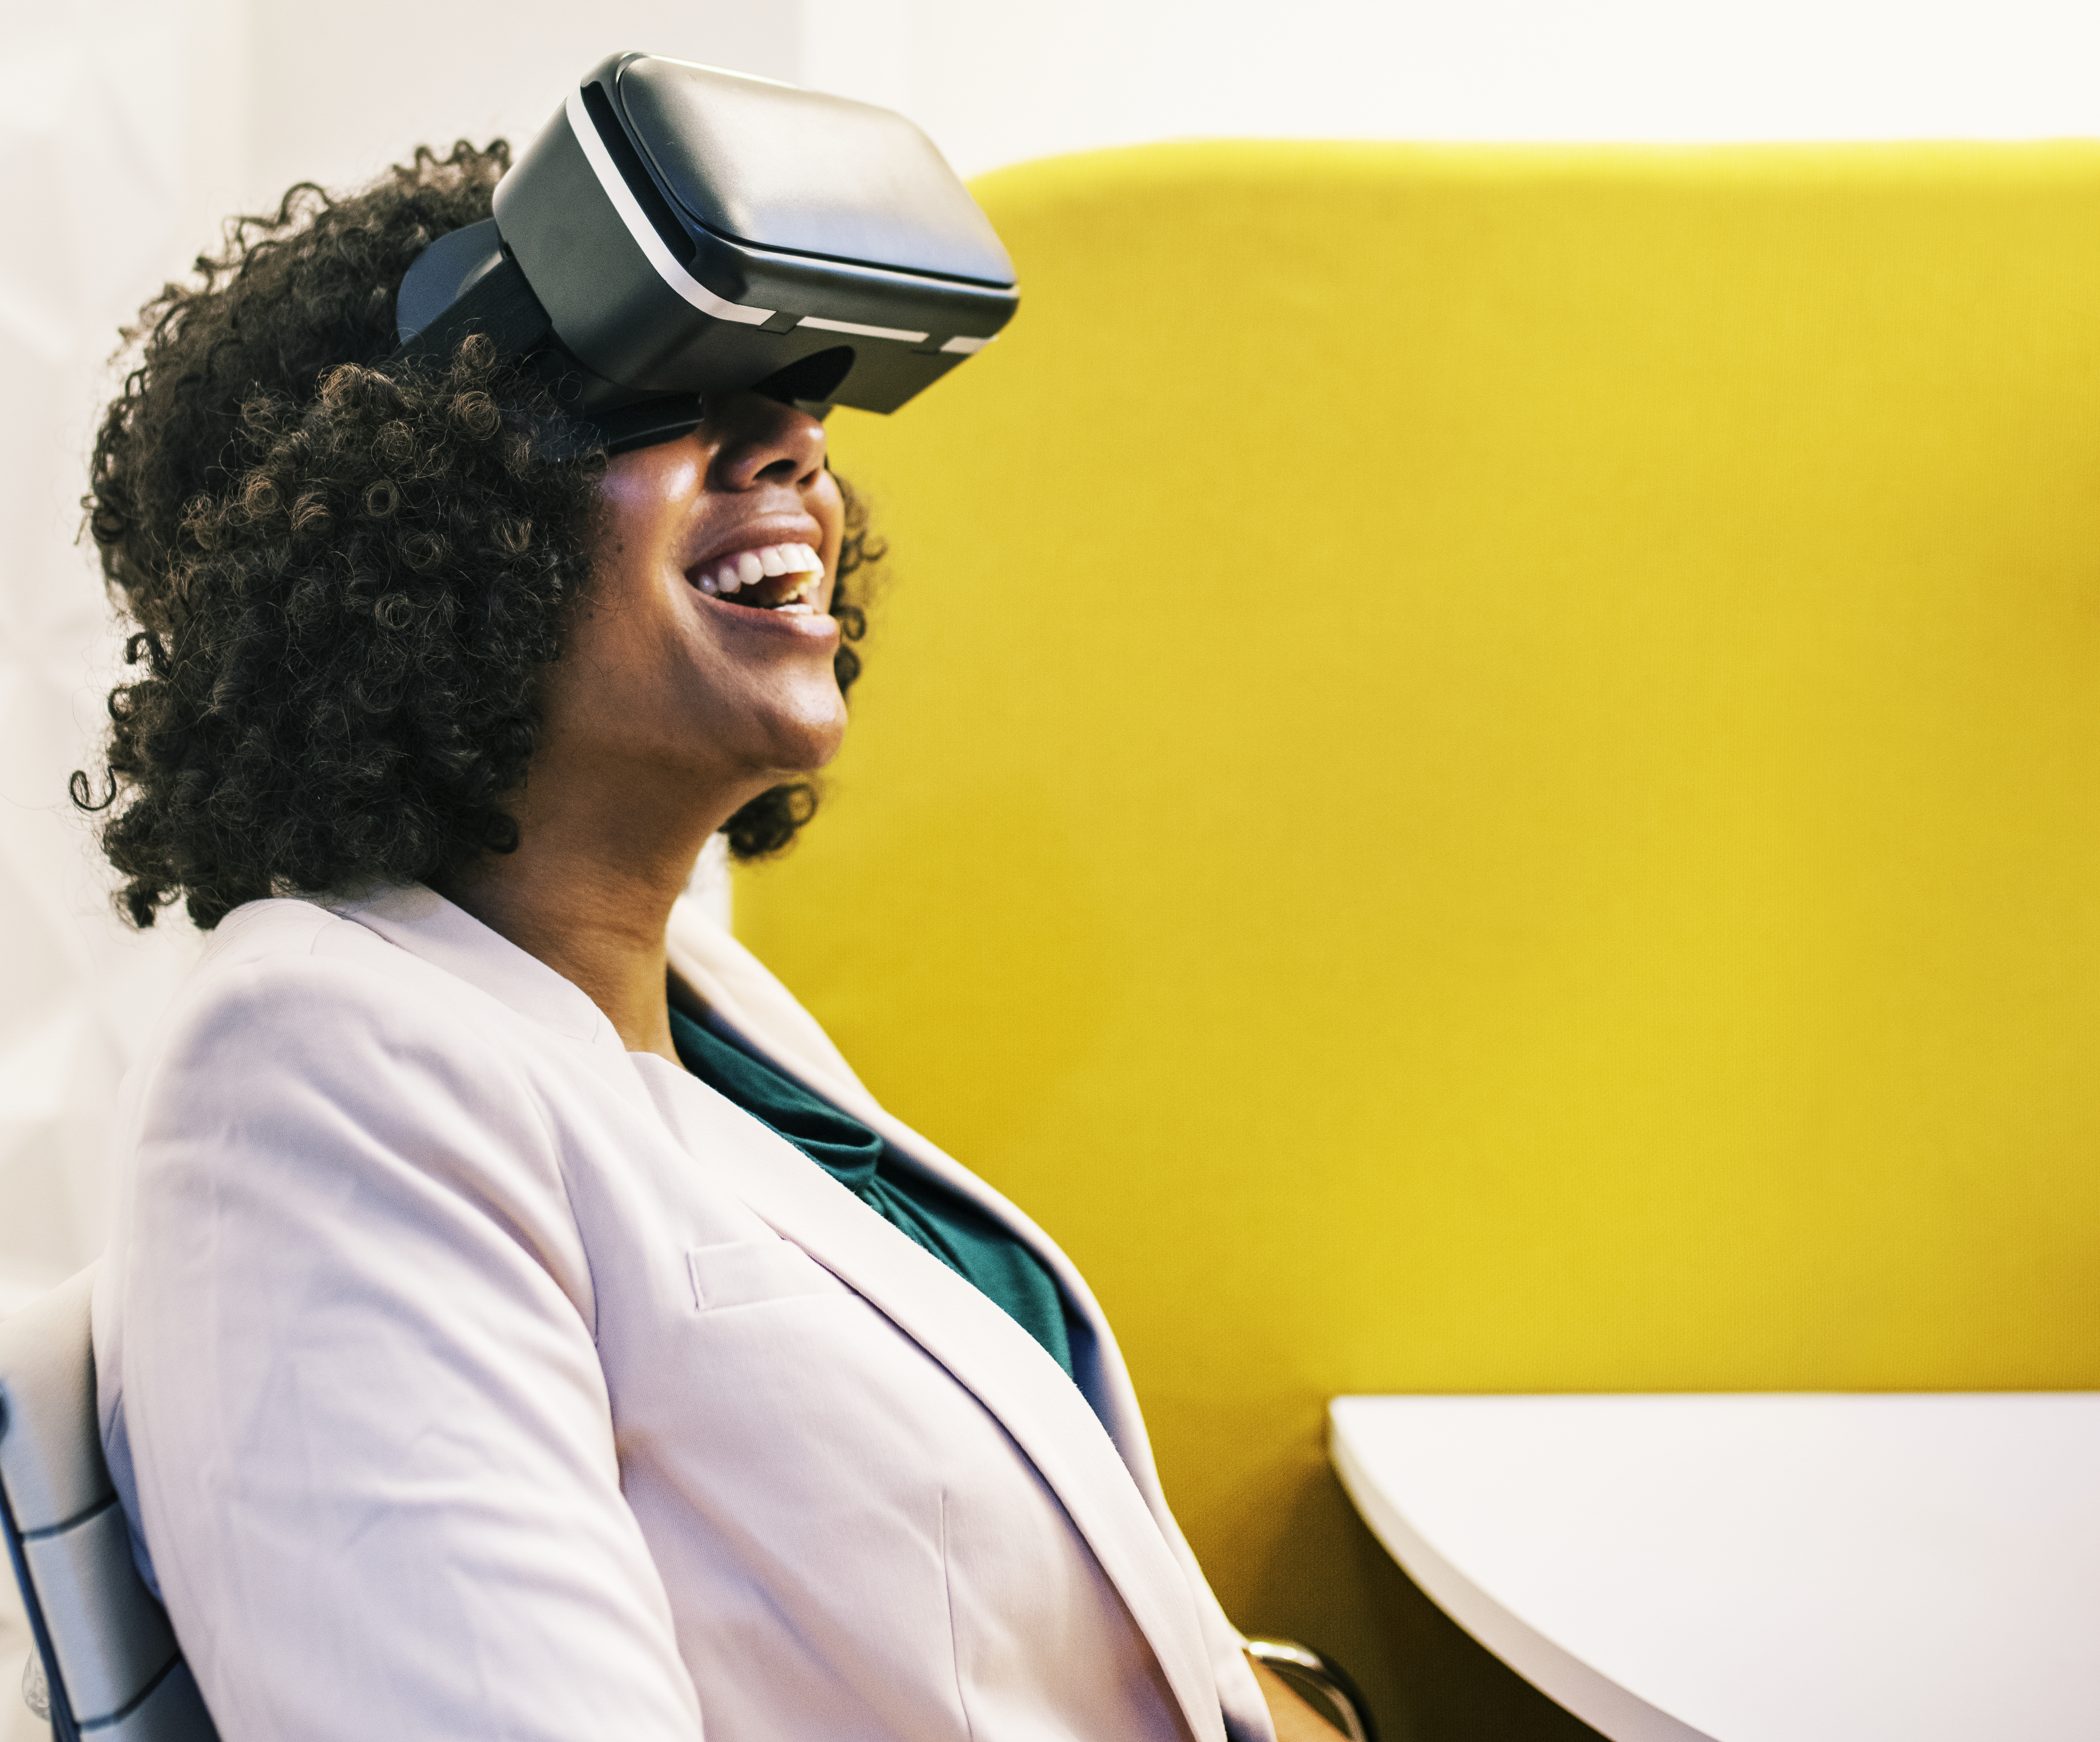
vr, african, african american, afro, american, amused, amusement, black, businesswoman, cheerful, device, digital, enjoying, enjoyment, entertainment, european, experience, fun, funny, goggles, good time, happy, headset, indoors, innovation, laughing, manager, meeting room, movie, office, office online, reality, simulation, sitting, smiling, suit, technology, using, virtual reality, westerner, white, woman, worker, working, yellow, eyewear, glasses, fashion accessory, vision care, headgear, sunglasses, hat, smile, human behavior, cap